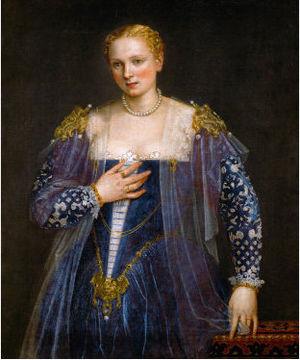
La Belle Nani est une peinture à l'huile sur toile représentant une riche femme vénitienne de la noblesse, peinte par Véronèse vers 1560. L'œuvre est conservée au Musée du Louvre.
Paolo Caliari, dit Véronèse, né en 1528 à Vérone et mort le 19 avril 1588 à Venise, est un peintre vénitien.